Neon lamp

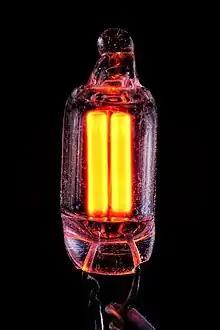
NE-2 type neon lamp powered by alternating current (AC)

A neon lamp (also neon glow lamp) is a miniature gas-discharge lamp. The lamp typically consists of a small glass capsule that contains a mixture of neon and other gases at a low pressure and two electrodes (an anode and a cathode). When sufficient voltage is applied and sufficient current is supplied between the electrodes, the lamp produces an orange glow discharge. The glowing portion in the lamp is a thin region near the cathode; the larger and much longer neon signs are also glow discharges, but they use the positive column which is not present in the ordinary neon lamp. Neon glow lamps were widely used as indicator lamps in the displays of electronic instruments and appliances. They are still sometimes used for their electrical simplicity in high-voltage circuits.